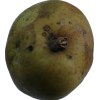
Label: pear